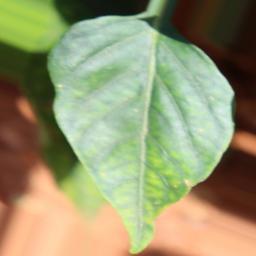
Label: nutritional